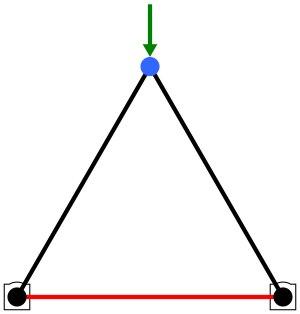
En architecture et en ingénierie des structures, une armature d'espace ou structure spatiale ou structure réticulaire est un treillis, léger et rigide, construit à partir d'entretoises verrouillées en motif géométrique.